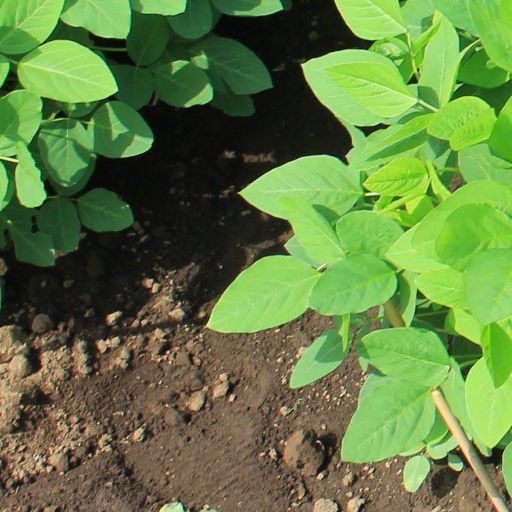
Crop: soybean